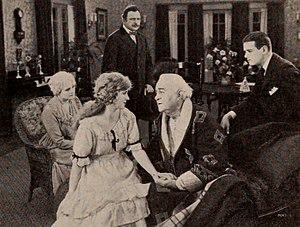
Le Loupiot est un film muet américain réalisé par William Desmond Taylor, sorti en 1920.